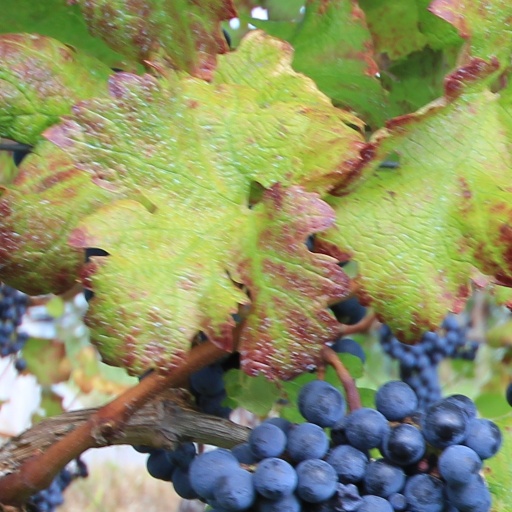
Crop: grape